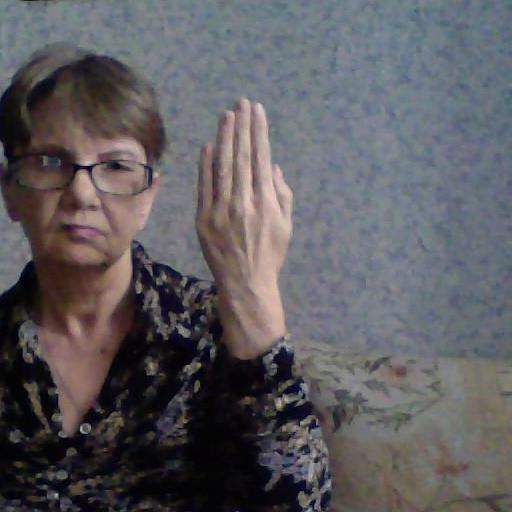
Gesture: stop_inverted